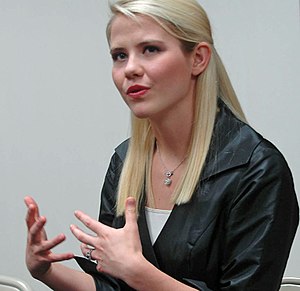
Elizabeth Smart
Elizabeth Smart i 2012
Elizabeth Ann Smart-Gilmour er en amerikansk børne- og sikkerheds-aktivist samt bidragyder til ABC News.